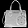
Label: Bag